Marine Mucilage

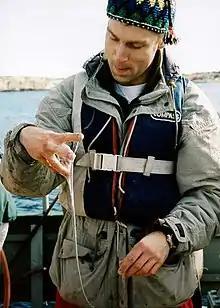
Sea snot - A quick look at its rheological (visco-elastic) properties

The generation of marine mucilage is due to the increase of phosphorus (phosphorus values were measured to be three to four times higher than previous year) and other excessive nutrients combined with drought conditions and with prolonged warm temperatures and calm weather. Marine mucilage is also produced by phytoplankton when they are stressed.